Street layout of Seattle

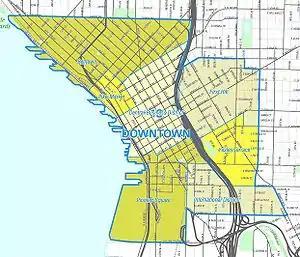
Map showing the angled streets of downtown Seattle

The street layout of Seattle is based on a series of disjointed rectangular street grids. Most of Seattle and King County use a single street grid, oriented on true north. Near the center of the city, various land claims were platted in the 19th century with differently oriented grids, which still survive today. Distinctly oriented grids also exist in some cities annexed by Seattle in the early 20th century, such as Ballard and Georgetown. A small number of streets and roads are exceptions to the grid pattern.